William Mann Irvine

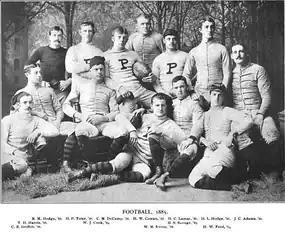
The Princeton Tigers football team during the 1885 season

Irvine was born on October 13, 1865, in Bedford, Pennsylvania, the son of Henry Fetter Irvine and Emma Elizabeth (Mann) Irvine. Irvine attended Bedford public schools in his early years, before enrolling at Phillips Exeter Academy at age 15. Irvine graduated fourth in his class at Exeter, then matriculated at Princeton University.